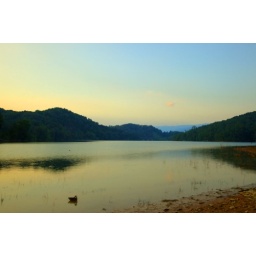
A Mallard duck settling in for the night as the sun sets over Fontana lake